Mary of Hungary (governor of the Netherlands)

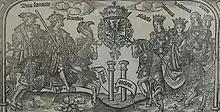
The six children of Joanna and Philip: Ferdinand, Charles, Isabella, Eleanor, Catherine and Mary; woodcut by Jan van Nieulandt, 1520s

Born in Coudenberg Palace on Brussels on 15 September 1505, between ten and eleven in the morning, Archduchess Mary of Austria was the fifth child of Philip the Handsome, Duke of Burgundy, and Queen Joanna of Castile. Her birth was very difficult; the Queen's life was in danger and it took her a month to recover. On 20 September, she was baptized by Nicolas Le Ruistre, Bishop of Arras, and named after her paternal grandmother, Mary of Burgundy, who had died in 1482. Her godfather was her paternal grandfather, Maximilian I, Holy Roman Emperor.